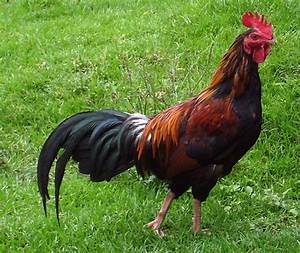
Label: chicken